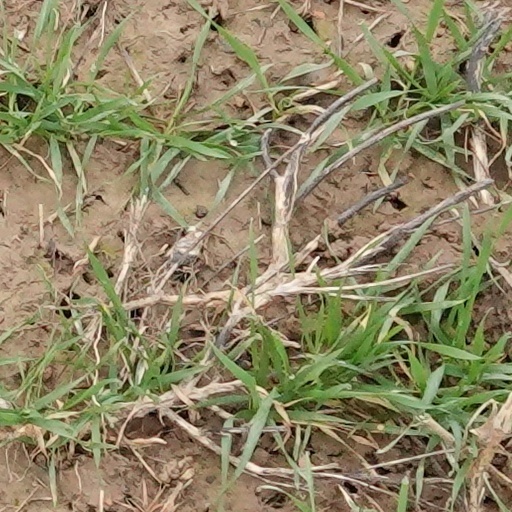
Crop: wheat